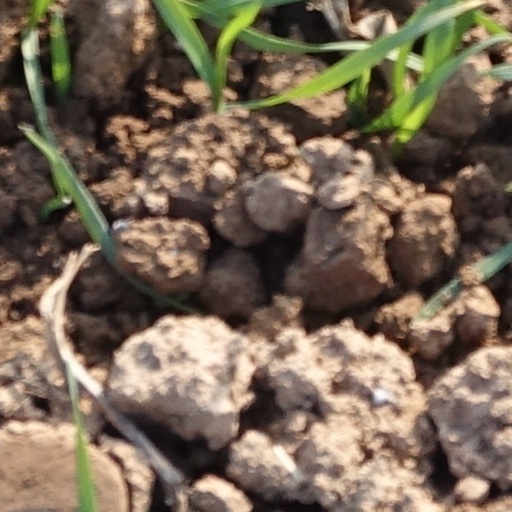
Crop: wheat